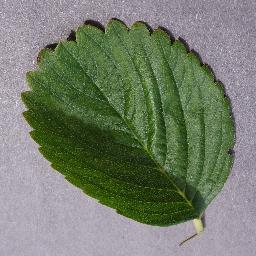
Label: Strawberry___healthy